Kim Gwi-hyeon

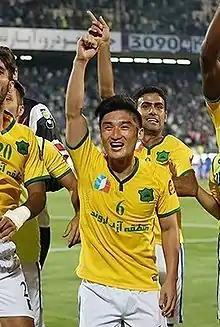
Gwi-hyeon playing for Sanat Naft in 2016

Kim Gwi-hyeon (born January 4, 1990) is a South Korean footballer.